Angus, Thongs and Perfect Snogging

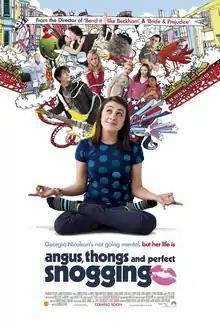
Theatrical release poster

Angus, Thongs and Perfect Snogging (also known as Angus, Thongs and Full-Frontal Snogging) is a 2008 teen romantic comedy film co-written and directed by Gurinder Chadha, based on the young adult novels "Angus, Thongs and Full-Frontal Snogging" (1999) and "It's OK, I'm Wearing Really Big Knickers" (2000) by Louise Rennison. The film stars Georgia Groome, Alan Davies, Karen Taylor, Aaron Johnson and Eleanor Tomlinson. The plot follows 14-year-old Georgia Nicholson (Groome) as she tries to find a boyfriend while also organising her 15th birthday party.